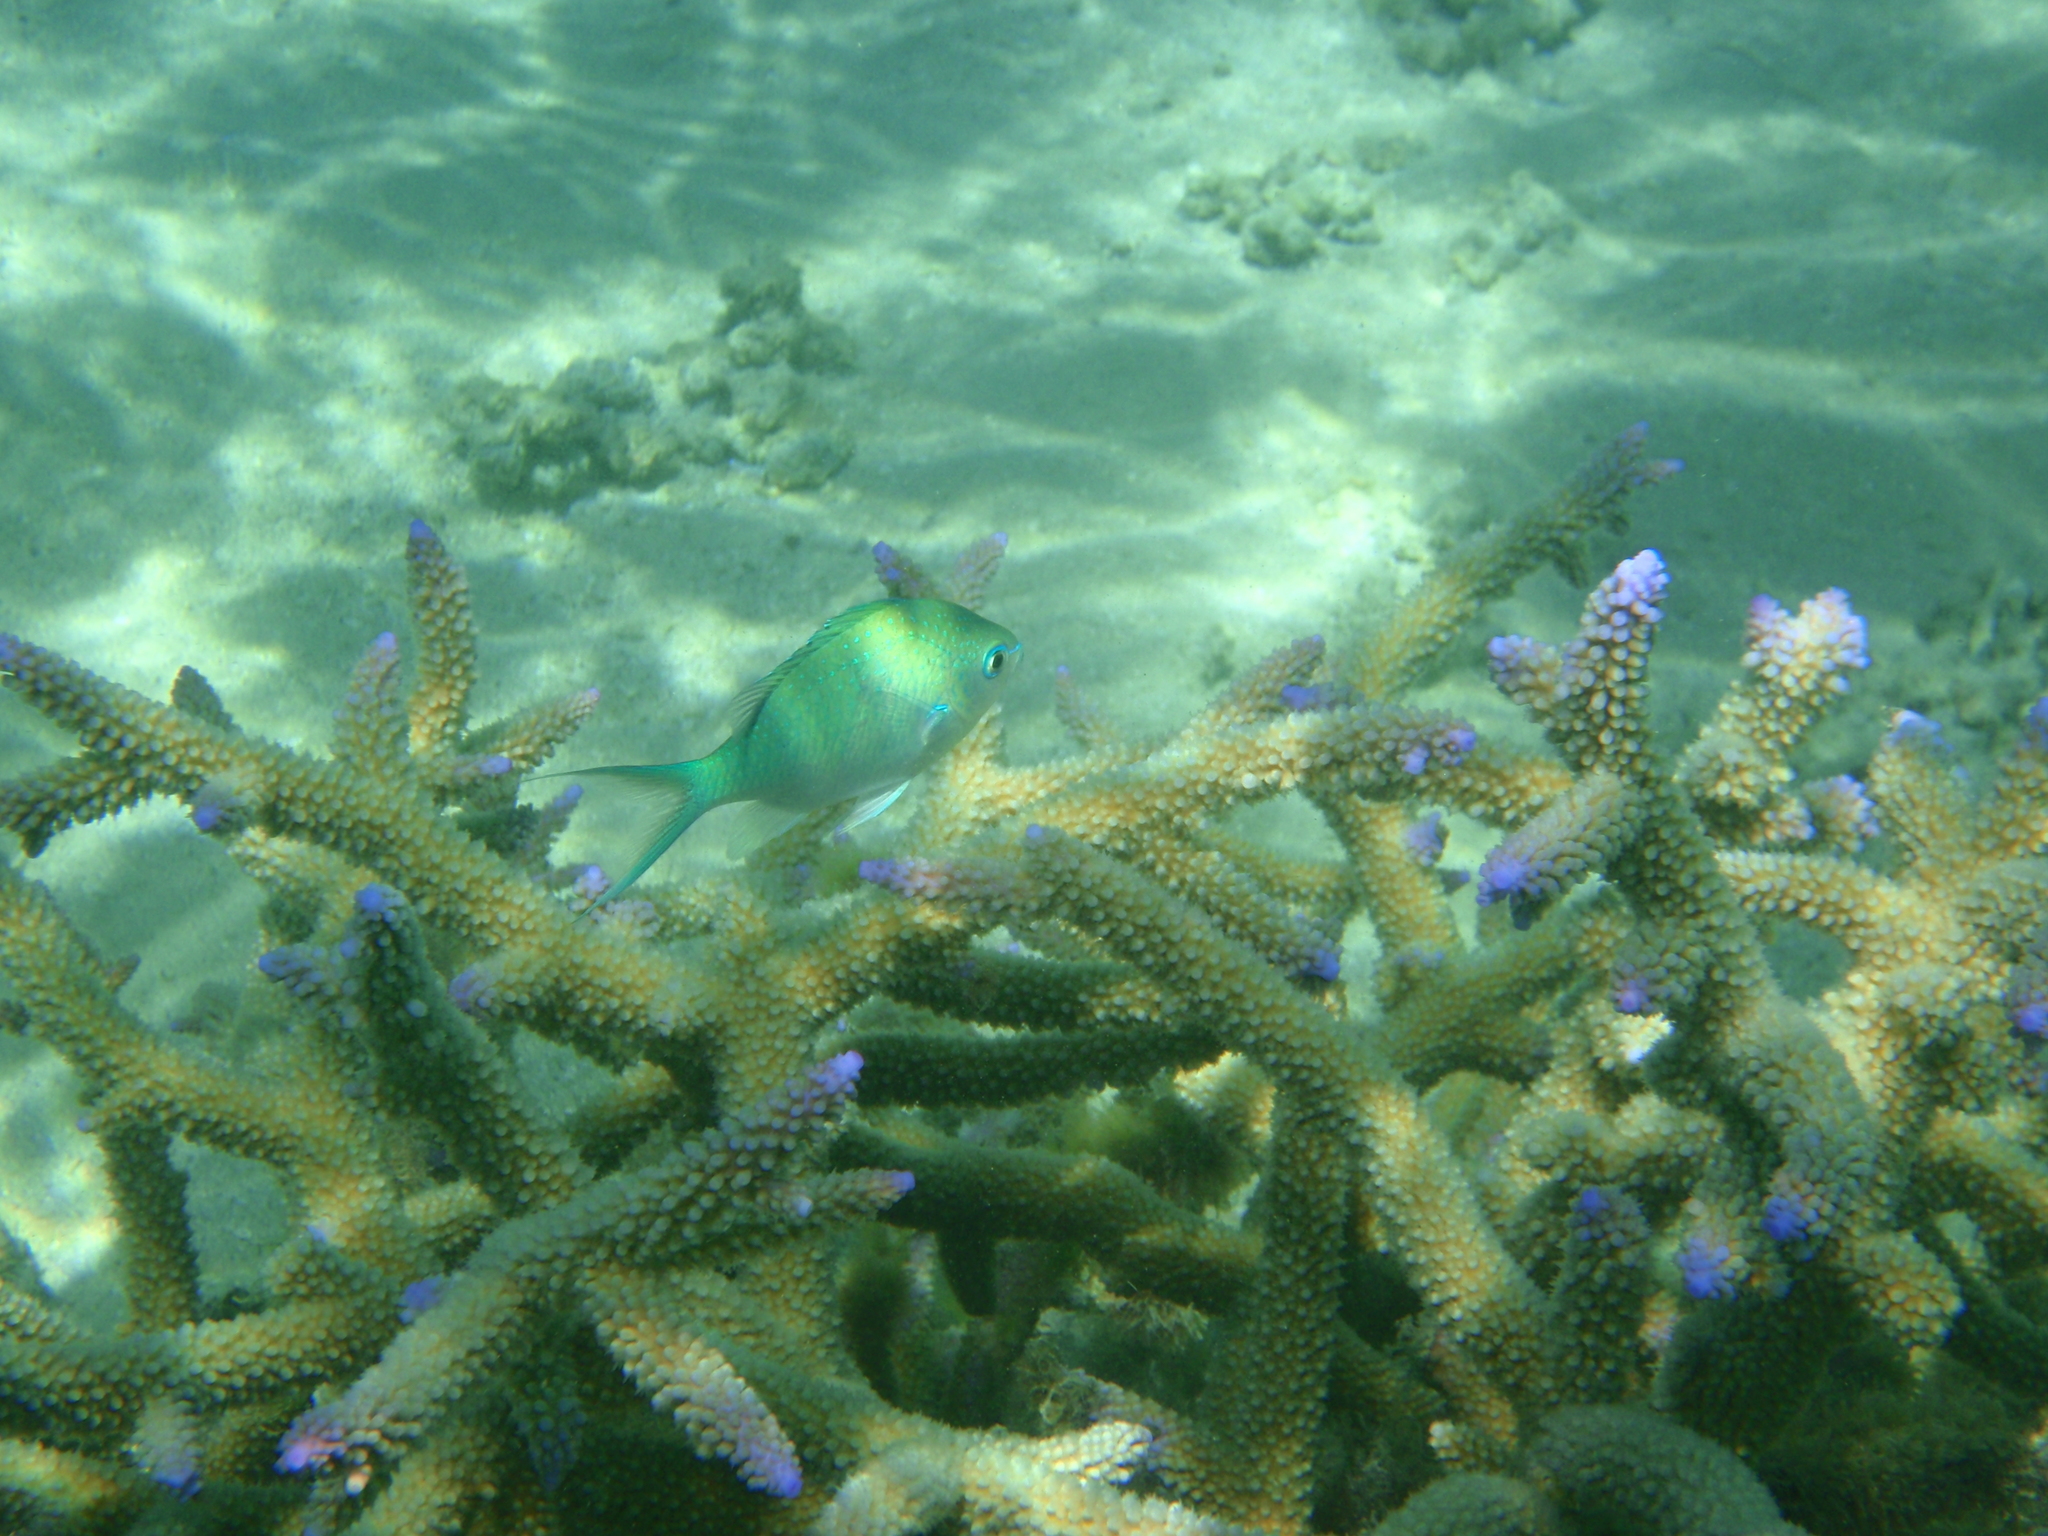
Chromis viridis (Blue-green Chromis)